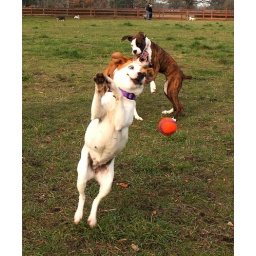
Molly taking a flying leap toward her ball with Rouxfus and Lola in the background playing.